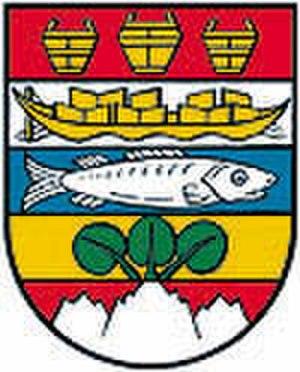
Gmunden est une ville autrichienne, chef-lieu du district du même nom, en Haute-Autriche. Peuplée d'un peu plus de 13 000 habitants, elle se situe dans la région touristique du Salzkammergut au bord du lac Traunsee.